Matthew Zook

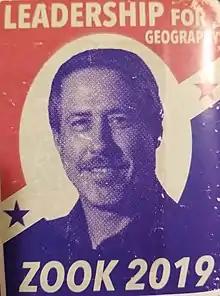
Leadership-for-geography

Matthew Zook is an American geographer and professor in the Department of Geography, University of Kentucky. He studies the geography of the Internet, the GeoWeb, economic geography and domain names In 2009 Matthew Zook and Mark Graham cofounded the FloatingSheep blog to understand the interactions between the GeoWeb and the offline world. In 2011 Zook cofounded the New Mappings Collaboratory at the University of Kentucky to focus on public engagement in Lexington, 'big data' and user-generated Internet content, as well as the affordances of place-based thinking, analysis, and representation.